Childhood in early modern Scotland

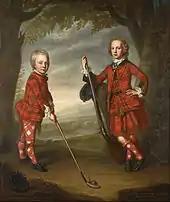
James (1741–65) and Alexander Macdonald (1744–1810) in a painting attributed to William Mosman

Following birth it was common, particularly among richer families, to employ a wet-nurse to care for the child, sometimes living in with the family. In late seventeenth century Edinburgh 6.8 per cent of families employed such a nurse and they were most common among wealthier middle-class households. Records show that royal wet-nurses including Isobel Colt and Margaret Masterton were replaced due to fears for infant health.